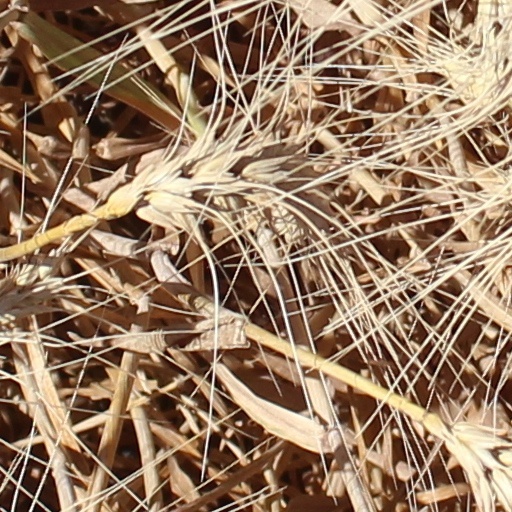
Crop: wheat